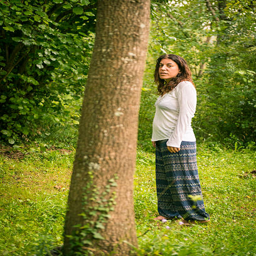
woman over green grass in a rainy day